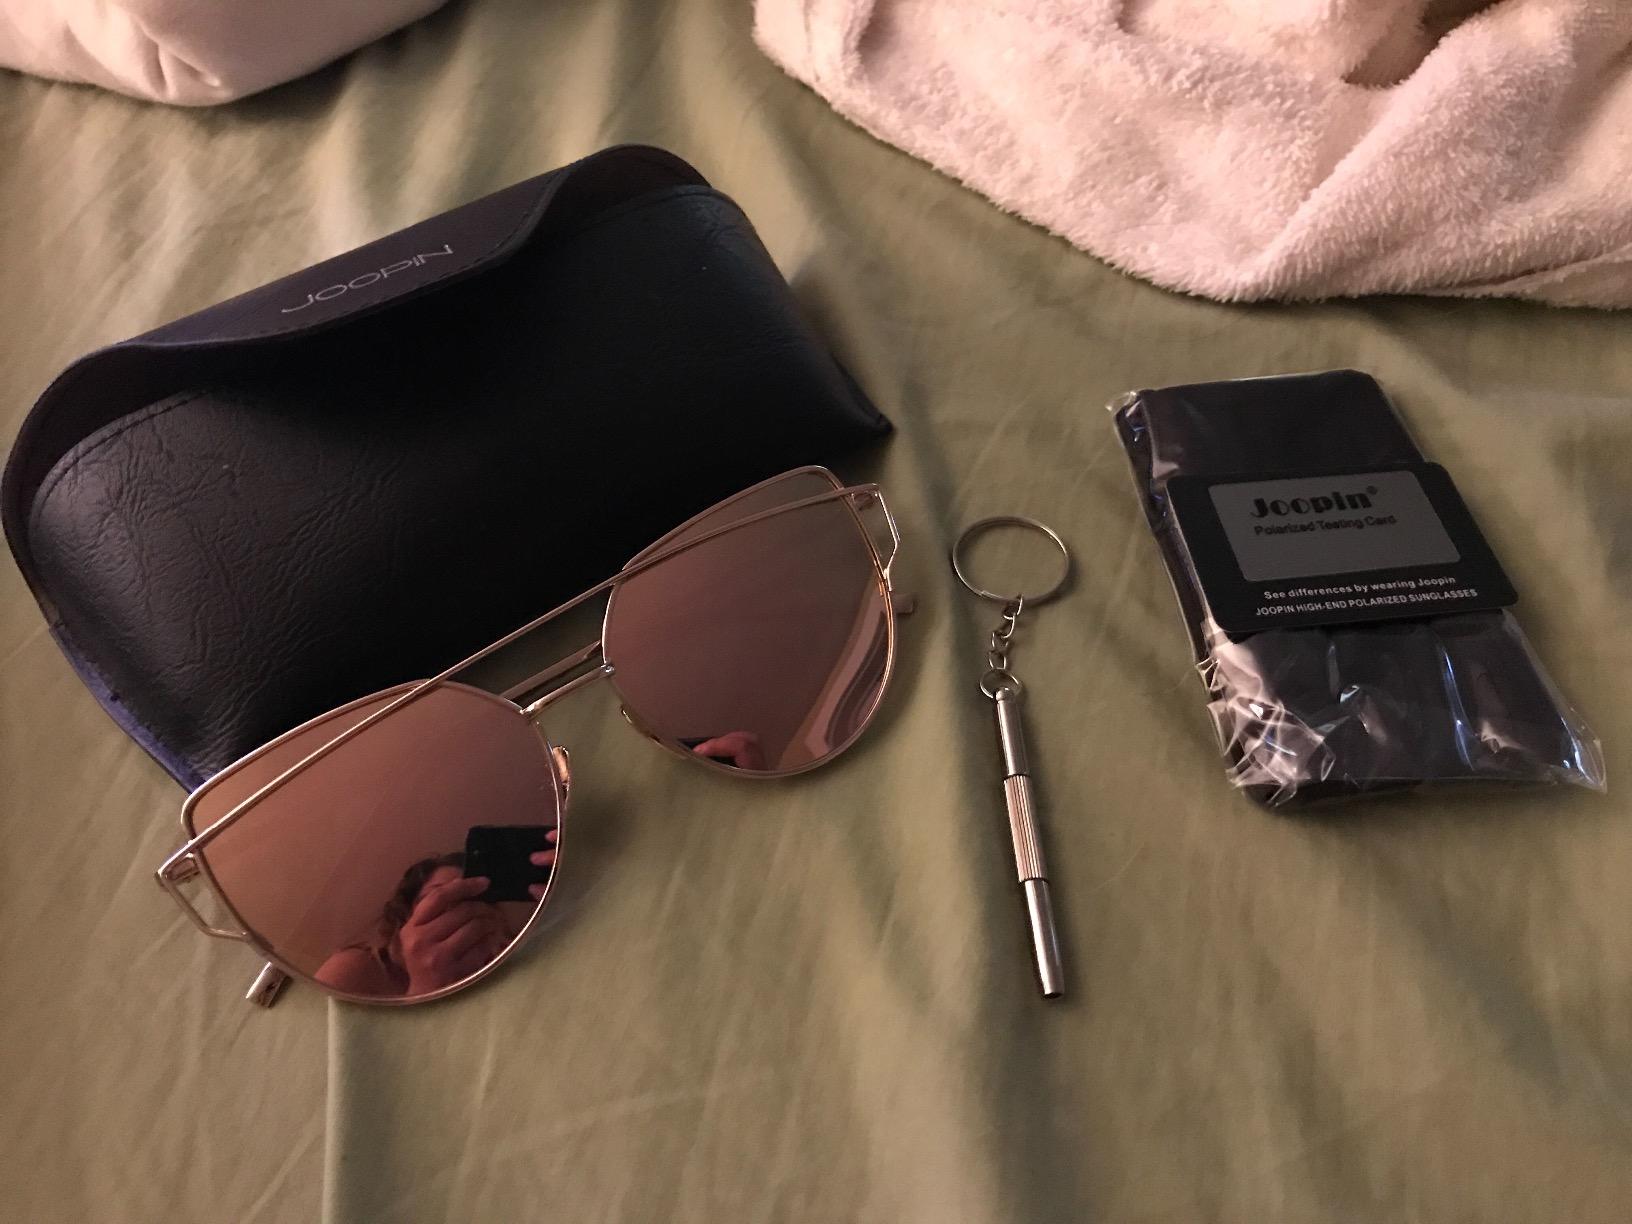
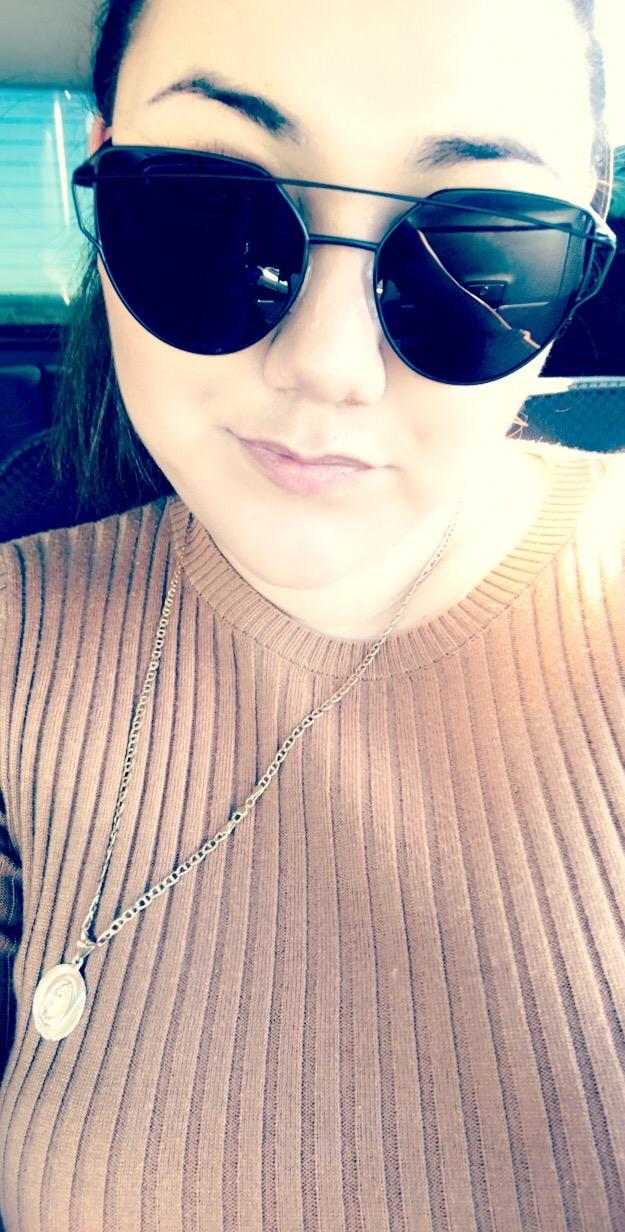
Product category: accessories_sunglasses
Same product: no